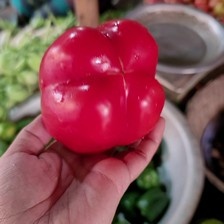
Label: capsicum